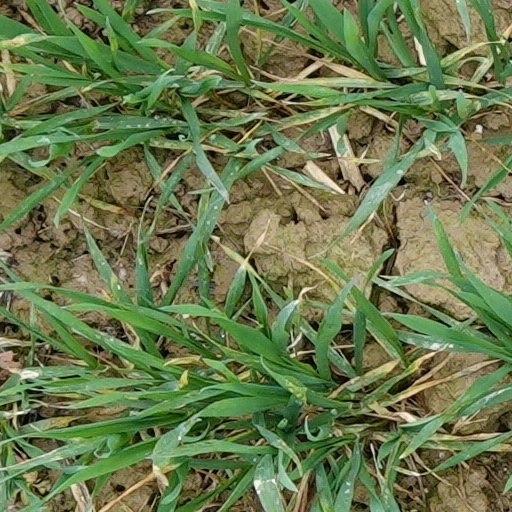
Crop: wheat